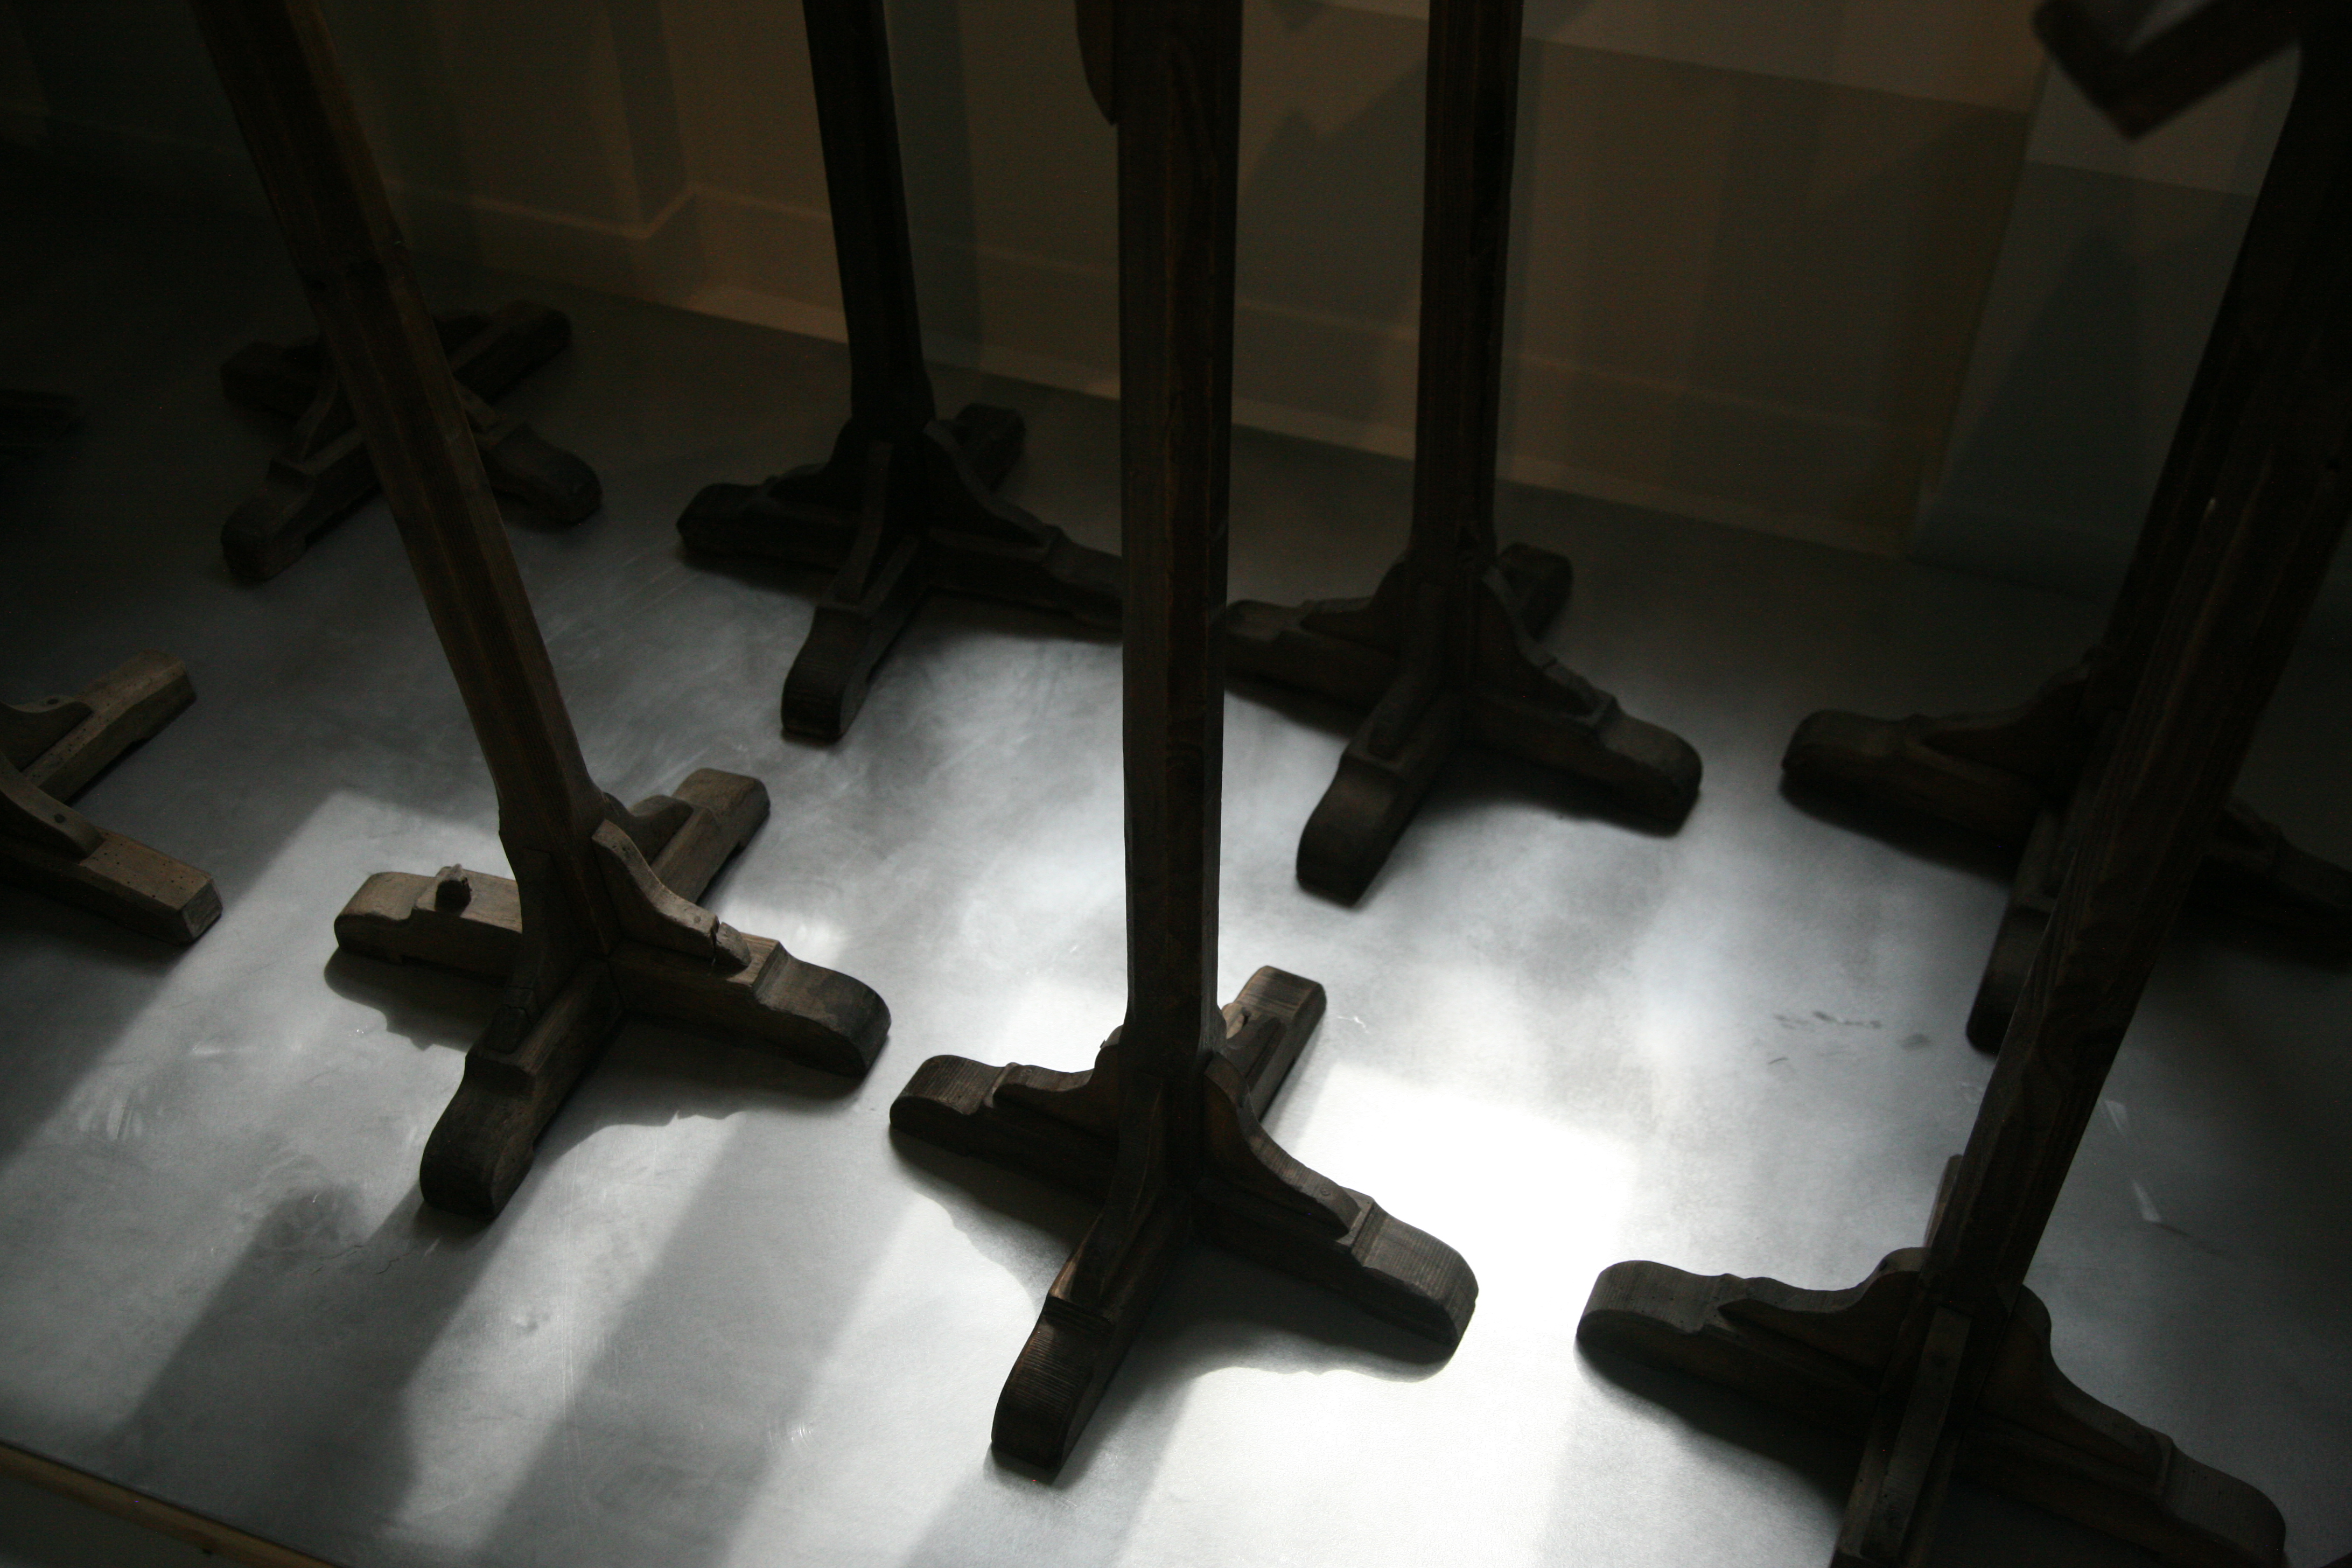
music, weapon, product, musique, guise, picardie, godin, aisne, phalanstre, familistre, palaissocial, pupitre, musicstand, firearm